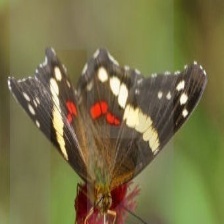
Species: BANDED PEACOCK